Military history of the United States

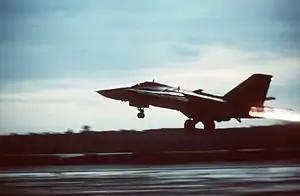
In 1986, the USAF conducted air strikes against Libya, in retaliation for the West Berlin discotheque bombing.

World War II holds a special place in the American psyche as the country's greatest triumph, and the U.S. military personnel of World War II are frequently referred to as "the Greatest Generation." Over 16 million served (about 11% of the population), and over 400,000 died during the war. The U.S. emerged as one of the two undisputed superpowers along with the Soviet Union, and unlike the Soviet Union, the U.S. homeland was virtually untouched by the ravages of war. During and following World War II, the United States and Britain developed an increasingly strong defense and intelligence relationship. Manifestations of this include extensive basing of U.S. forces in the UK, shared intelligence, shared military technology (e.g. nuclear technology), and shared procurement.